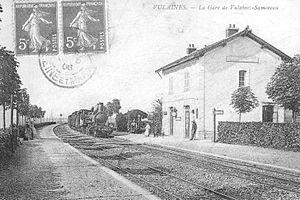
La gare de Vulaines-sur-Seine - Samoreau est une gare ferroviaire française de la ligne de Corbeil-Essonnes à Montereau, située sur le territoire de la commune de Vulaines-sur-Seine, dans le département de Seine-et-Marne en région Île-de-France.